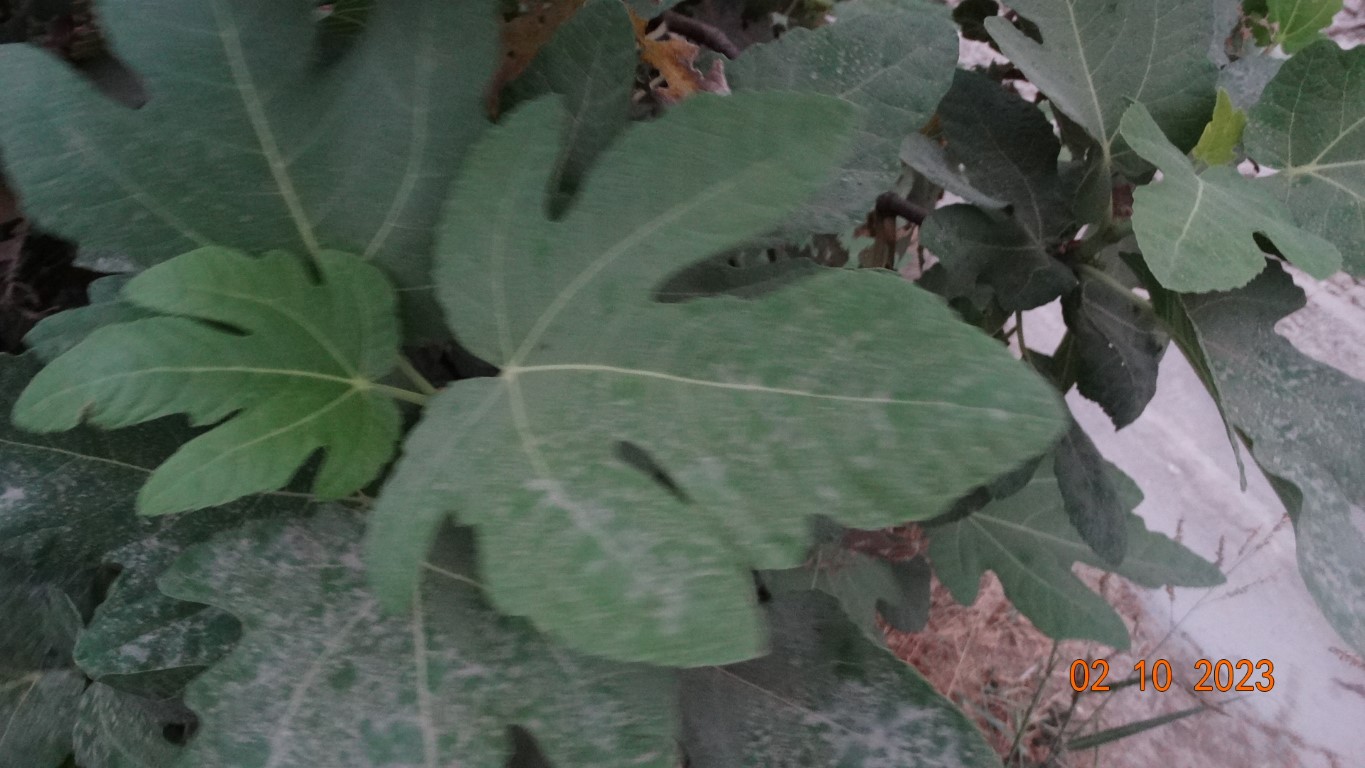
Label: healthy